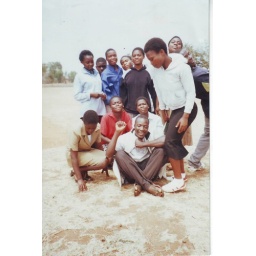
At that time in my secondary life, in a blue shirt with my fellow pupils